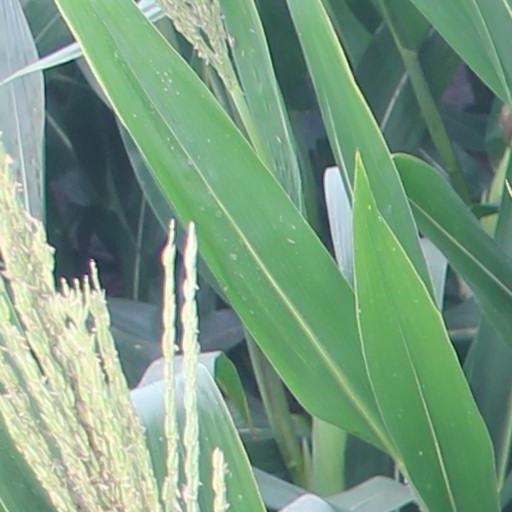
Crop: maize; corn